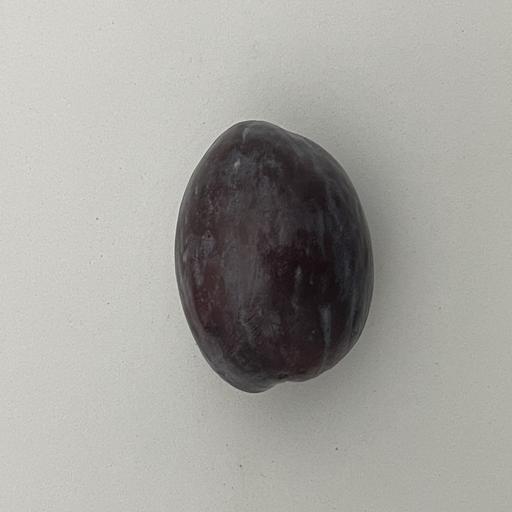
Crop type: Palm